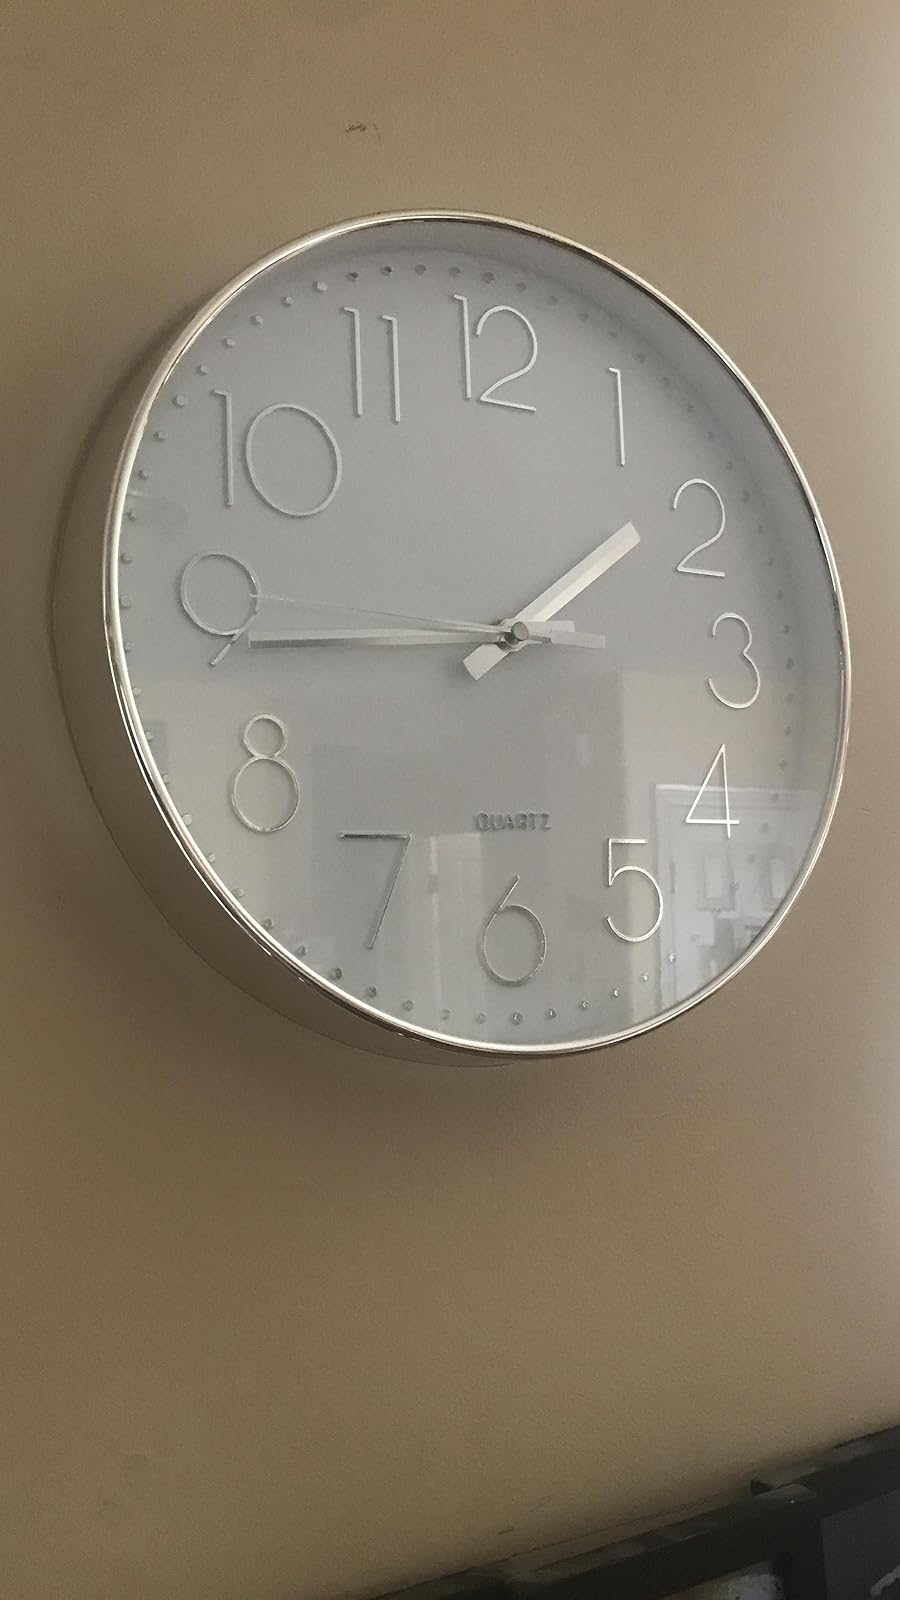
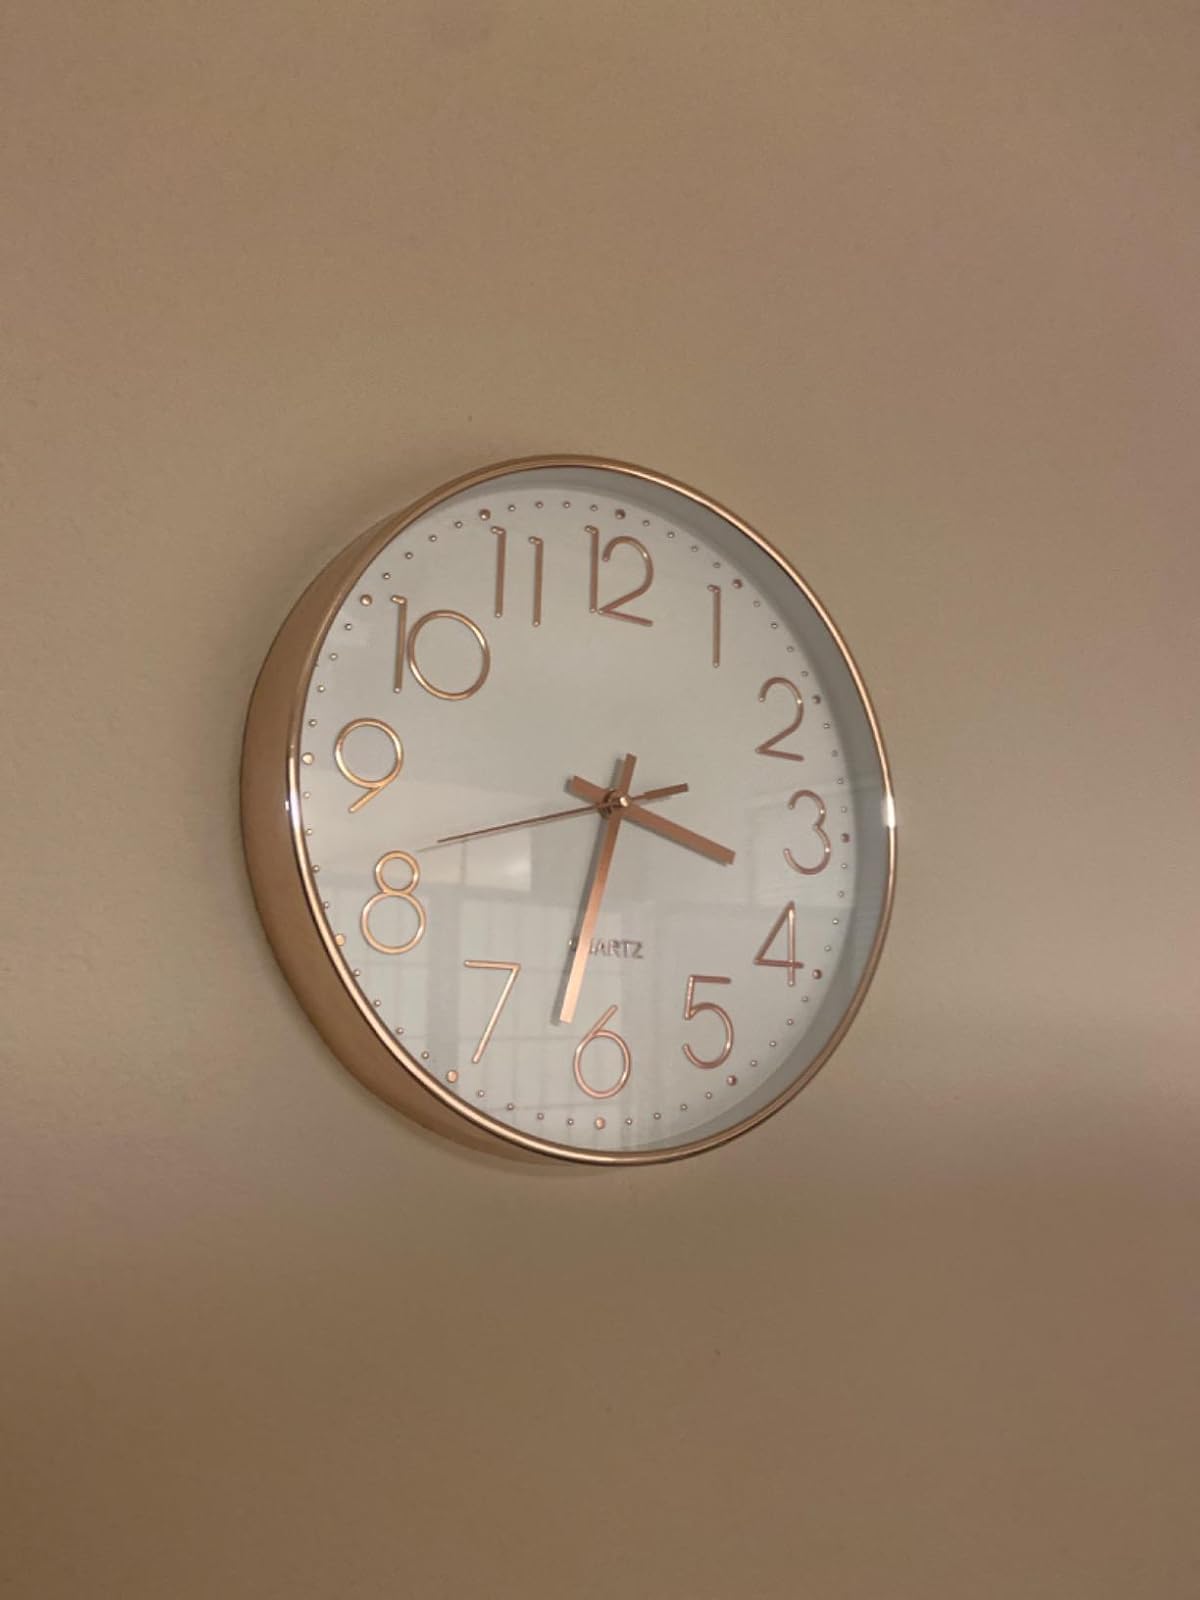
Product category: clock
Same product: no